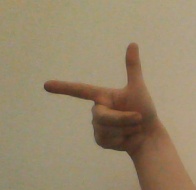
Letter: yaa